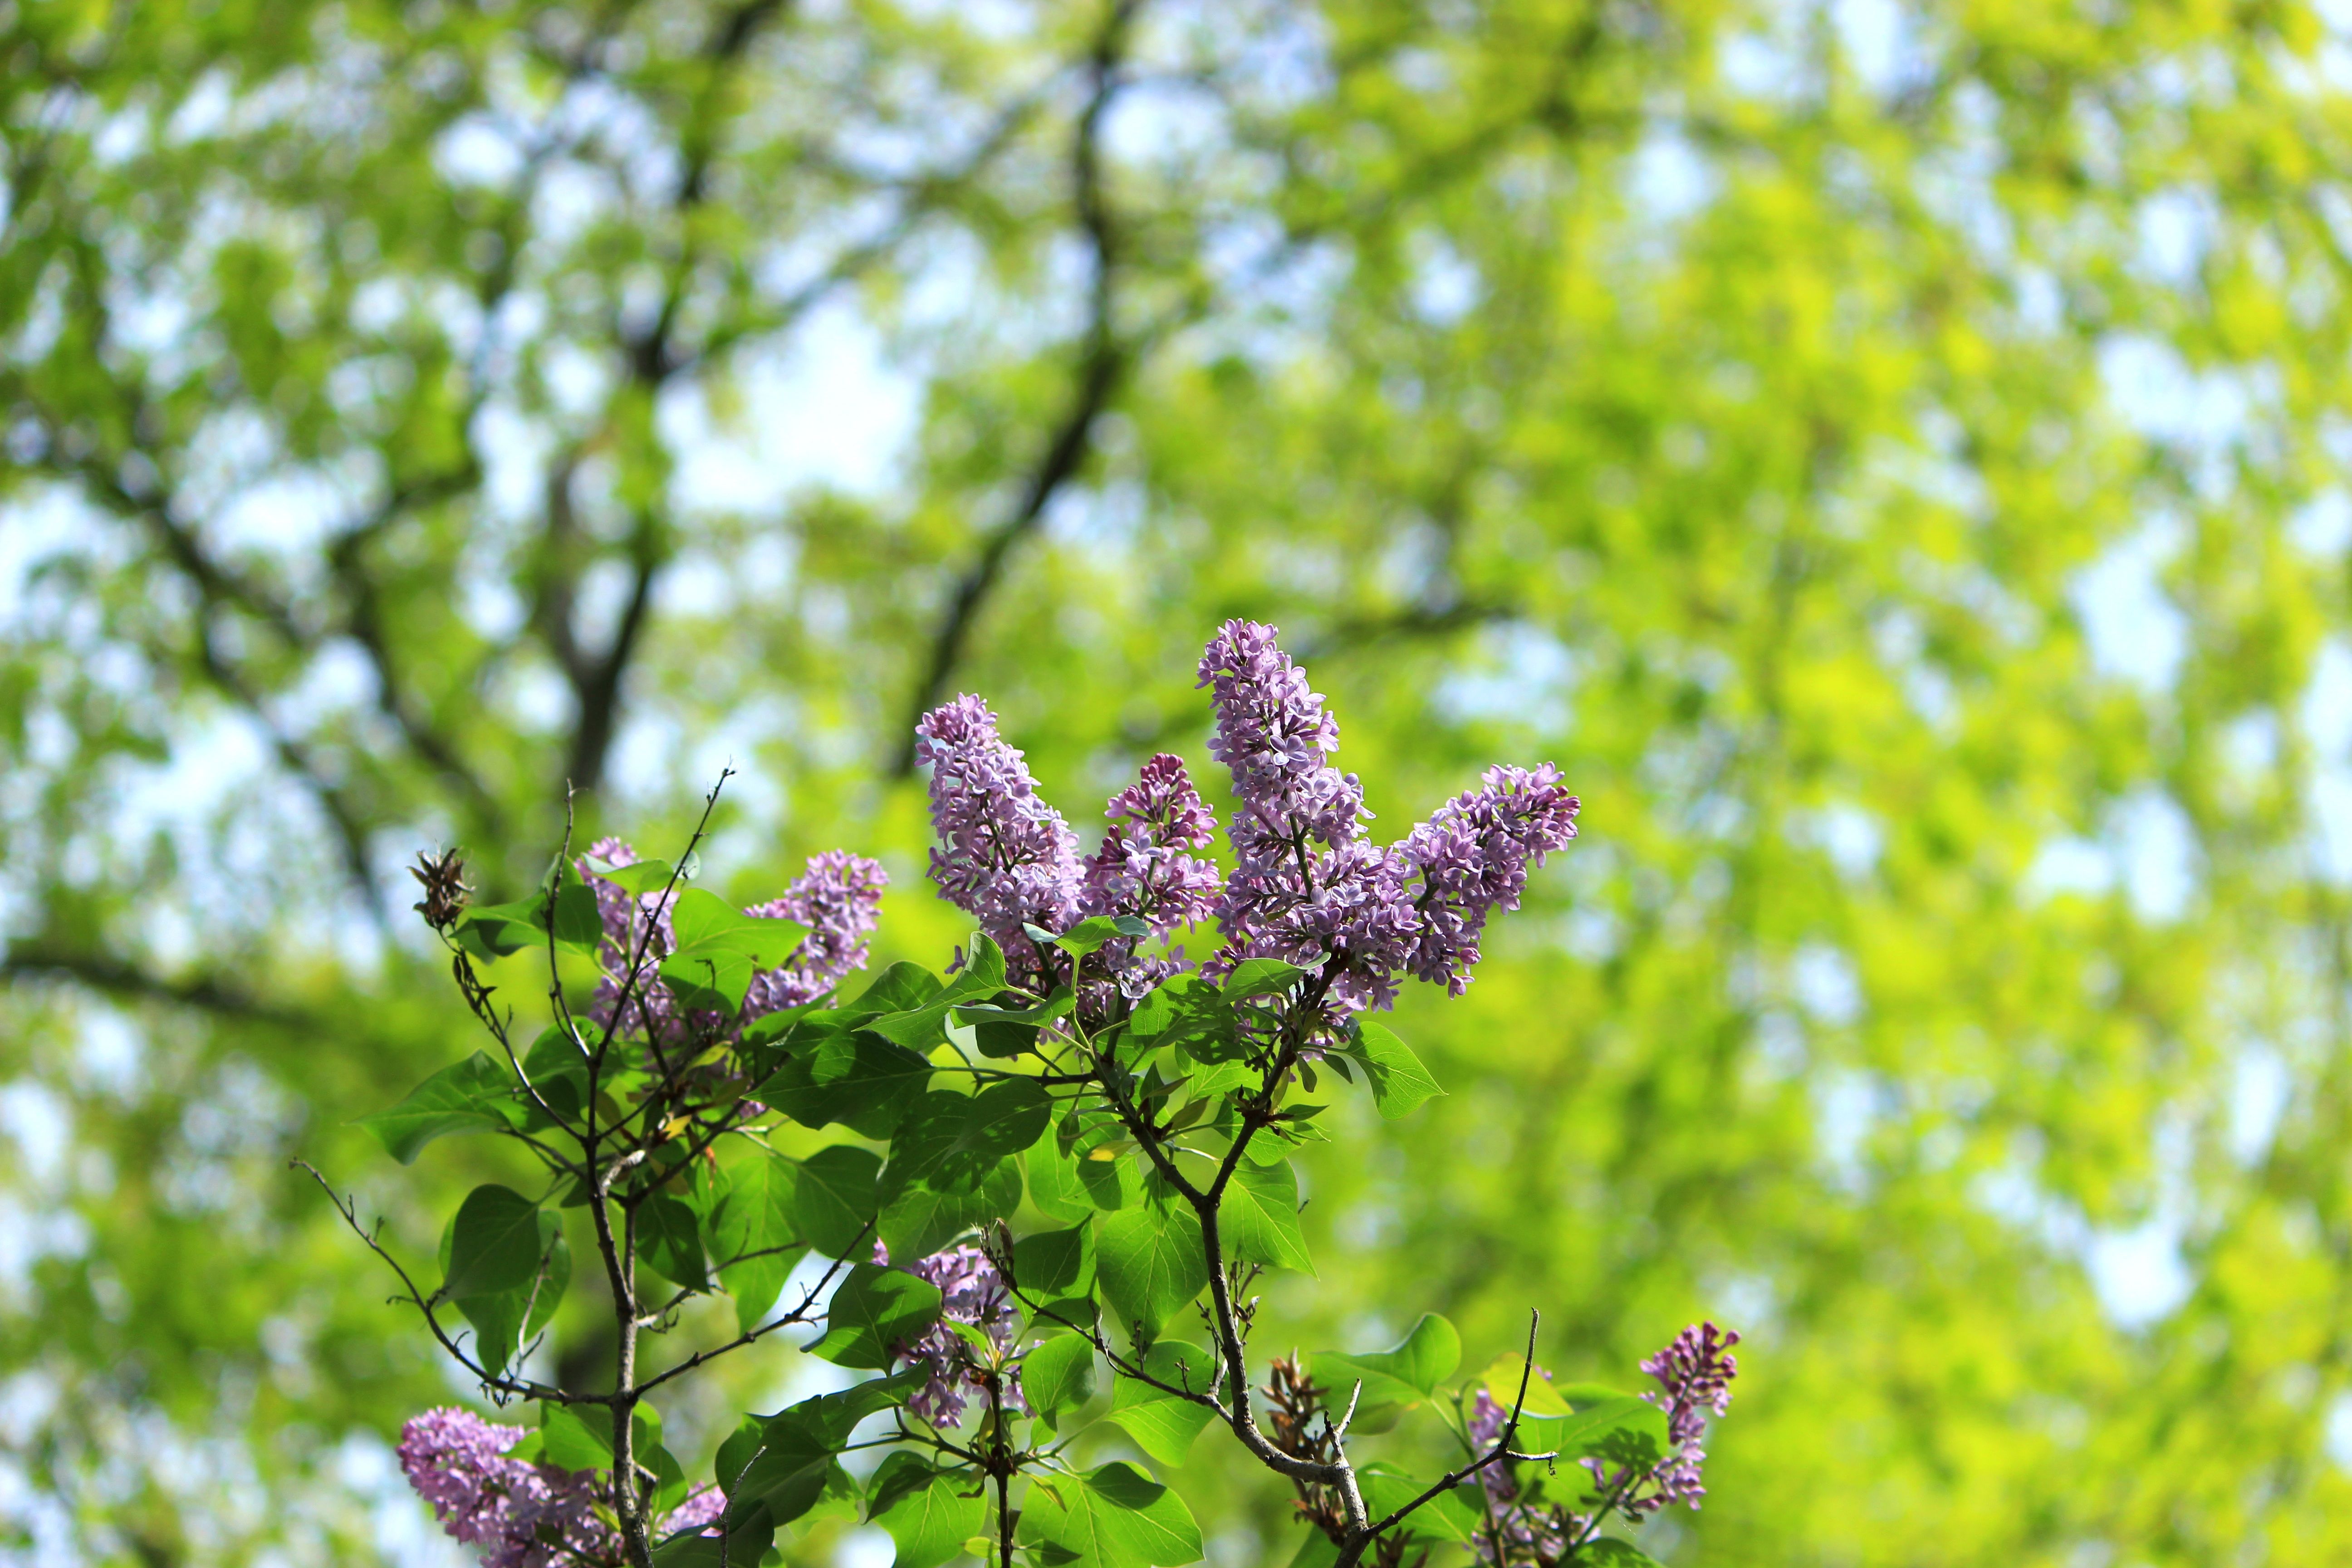
tree, nature, grass, branch, blossom, plant, meadow, leaf, flower, green, botany, garden, flora, wildflower, shrub, woodland, macro photography, flowering plant, land plant